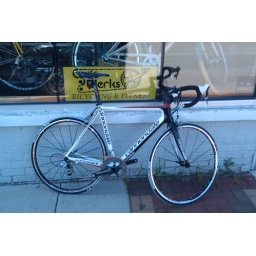
A high end road bike made by cannondale.$4000